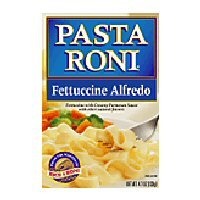
Item Name: Pasta Roni Fettuccini Alfredo 4.7 oz
Bullet Point: Family tradition for over 20 years
Product Description: Pasta Alfredo
Value: 4.7
Unit: Ounce

Price: 1.25